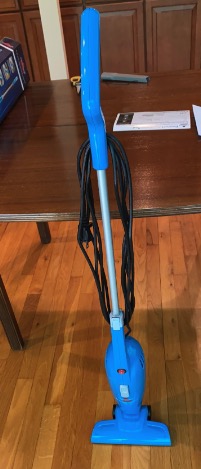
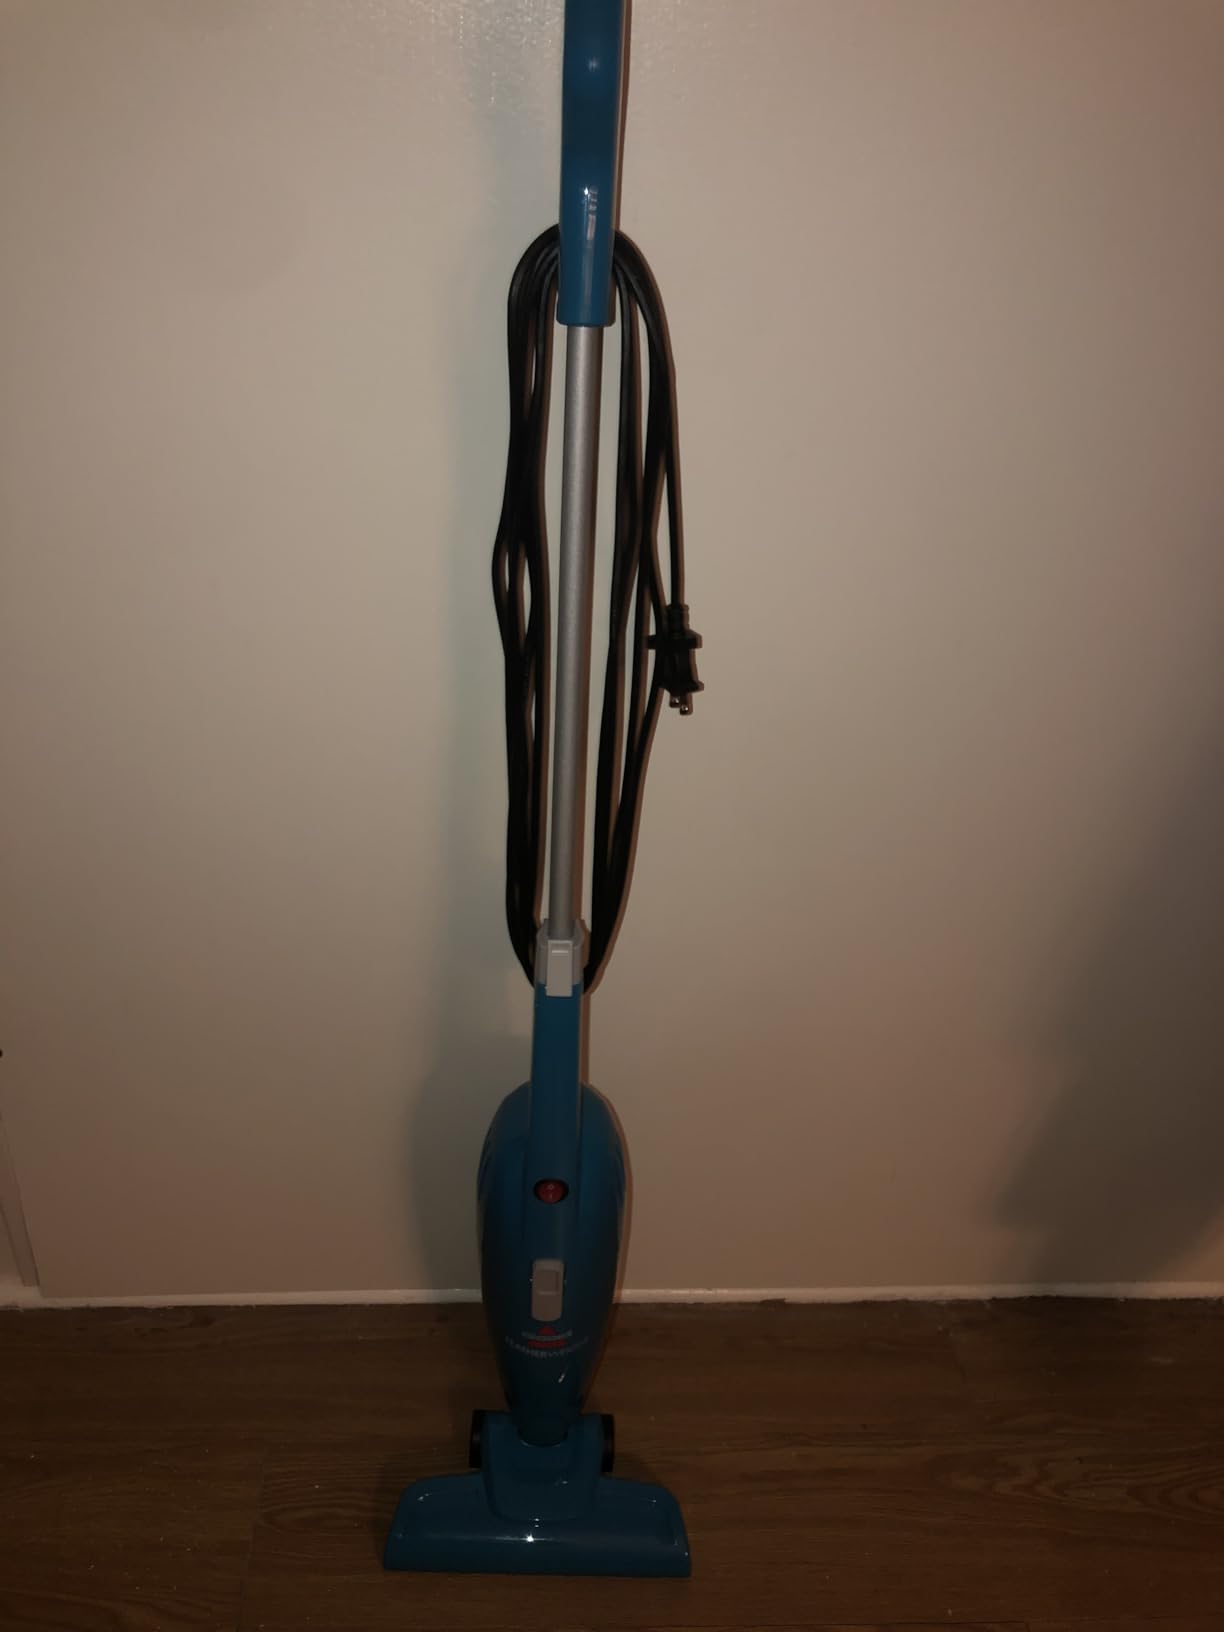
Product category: items_vacuum
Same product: yes